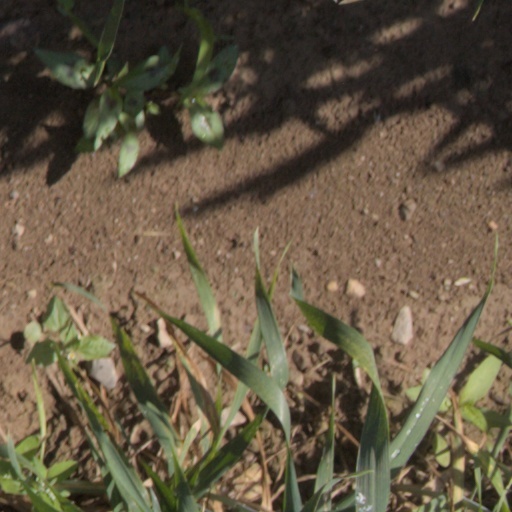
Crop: wheat